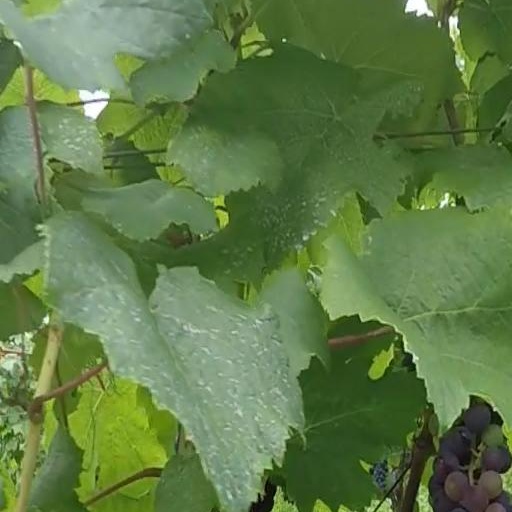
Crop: grape